33rd Alabama Infantry Regiment

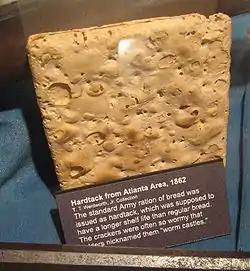
Hardtack from the Civil War

Incredibly, even after his debacle at Franklin, General Hood insisted on continuing his march toward Nashville. He seems to have been motivated more by a desire to prevent his army from disintegrating through desertion than by any thought that he stood a chance of victory, now that Thomas had 71,842 men to his 23,053. Federal engineers had been fortifying the city for over two years; in addition to seven miles of trench lines and fortifications, a powerful fleet of Union ironclads on the Cumberland River offered additional firepower while protecting the city from amphibious assault. Hood arrived at Nashville on December 2 and set to work constructing his own line of fortifications, hoping that Thomas would emerge from behind his own breastworks and attack him under unfavorable conditions. Cheatham's corps, including the badly depleted 33rd Alabama, manned the right section of Hood's line. Lowrey's Brigade held the extreme right flank, which ended at a deep railroad cut belonging to the Nashville and Chattanooga Railroad. A bitter ice storm began on December 8 and subzero temperatures persisted through December 12, further complicating the Southerners' misery.